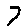
Label: 7